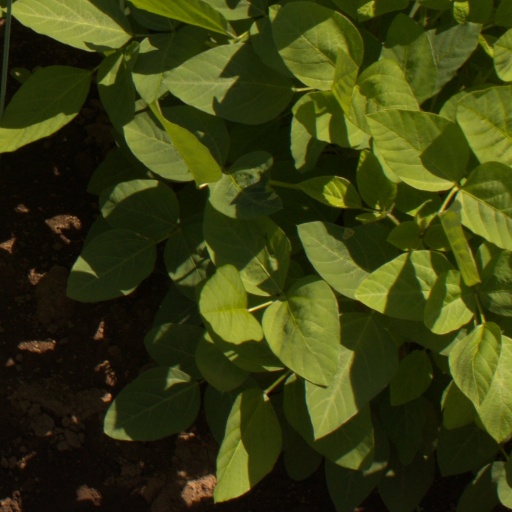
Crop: soybean